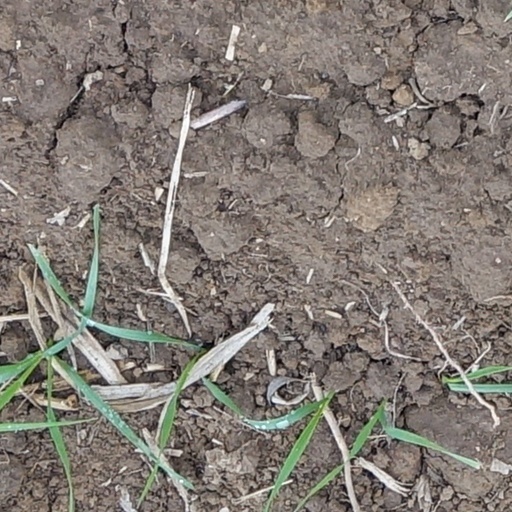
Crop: wheat